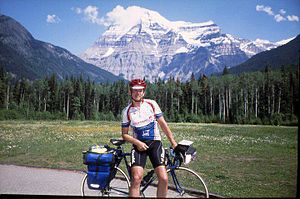
Lars Nielsen (cyklist) / USA og Canada
Canada, 2004 (Mount Robson)
Lars Nielsen i Canada
Lars Nielsen er en dansk langturscyklist fra Hobro. Han er Guinness Rekord-indehaver på flere ture.